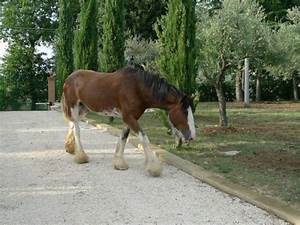
Label: horse